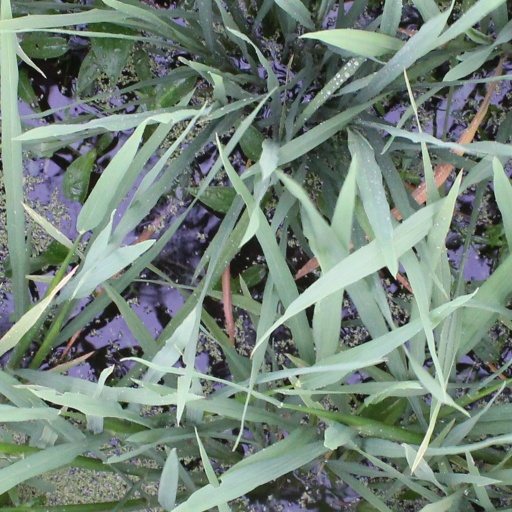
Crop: rice